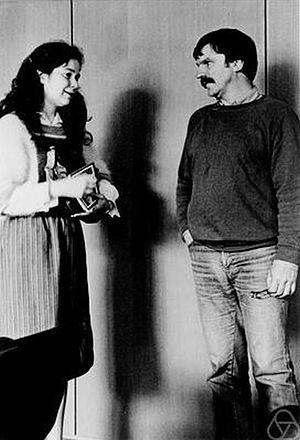
Jean-Louis Verdier est un mathématicien français.